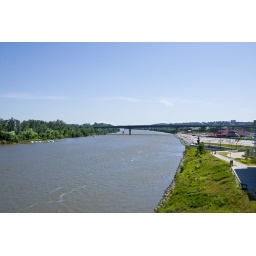
Looking south down the Missouri river from atop the Bob Kerry Pedestrian bridge in Omaha, Nebraska.